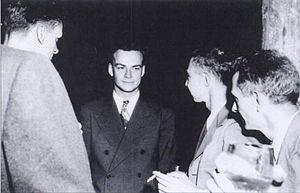
Dans la psychologie analytique développée par le psychiatre suisse Carl Gustav Jung, la synchronicité est l'occurrence simultanée d'au moins deux événements qui ne présentent pas de lien de causalité, mais dont l'association prend un sens pour la personne qui les perçoit. Cette notion s'articule avec d'autres notions de la psychologie jungienne, comme celles d'archétype et d'inconscient collectif.
L’accident de la navette spatiale américaine Challenger est l'accident astronautique du 28 janvier 1986 qui se traduisit par la désintégration de la navette spatiale de la NASA Challenger 73 secondes après son décollage, provoquant la mort des sept astronautes de l'équipage de la mission STS-51-L. La défaillance d'un joint du propulseur d'appoint à poudre droit — adjacent au réservoir externe de la navette — en raison du froid, provoqua un départ de flammes. En quelques secondes, le feu endommagea le réservoir principal rempli d'hydrogène ; la structure céda sous la chaleur ; le dôme inférieur du réservoir se sépara et les forces aérodynamiques dévièrent la trajectoire de la navette entraînant sa destruction. Le poste d'équipage et de nombreux fragments de la navette furent retrouvés au fond de l'océan, lors des opérations de recherche menées au cours des mois suivants.
Richard Phillips Feynman est un physicien américain, l'un des plus influents de la seconde moitié du XXᵉ siècle, en raison notamment de ses travaux sur l'électrodynamique quantique, les quarks et l'hélium superfluide.